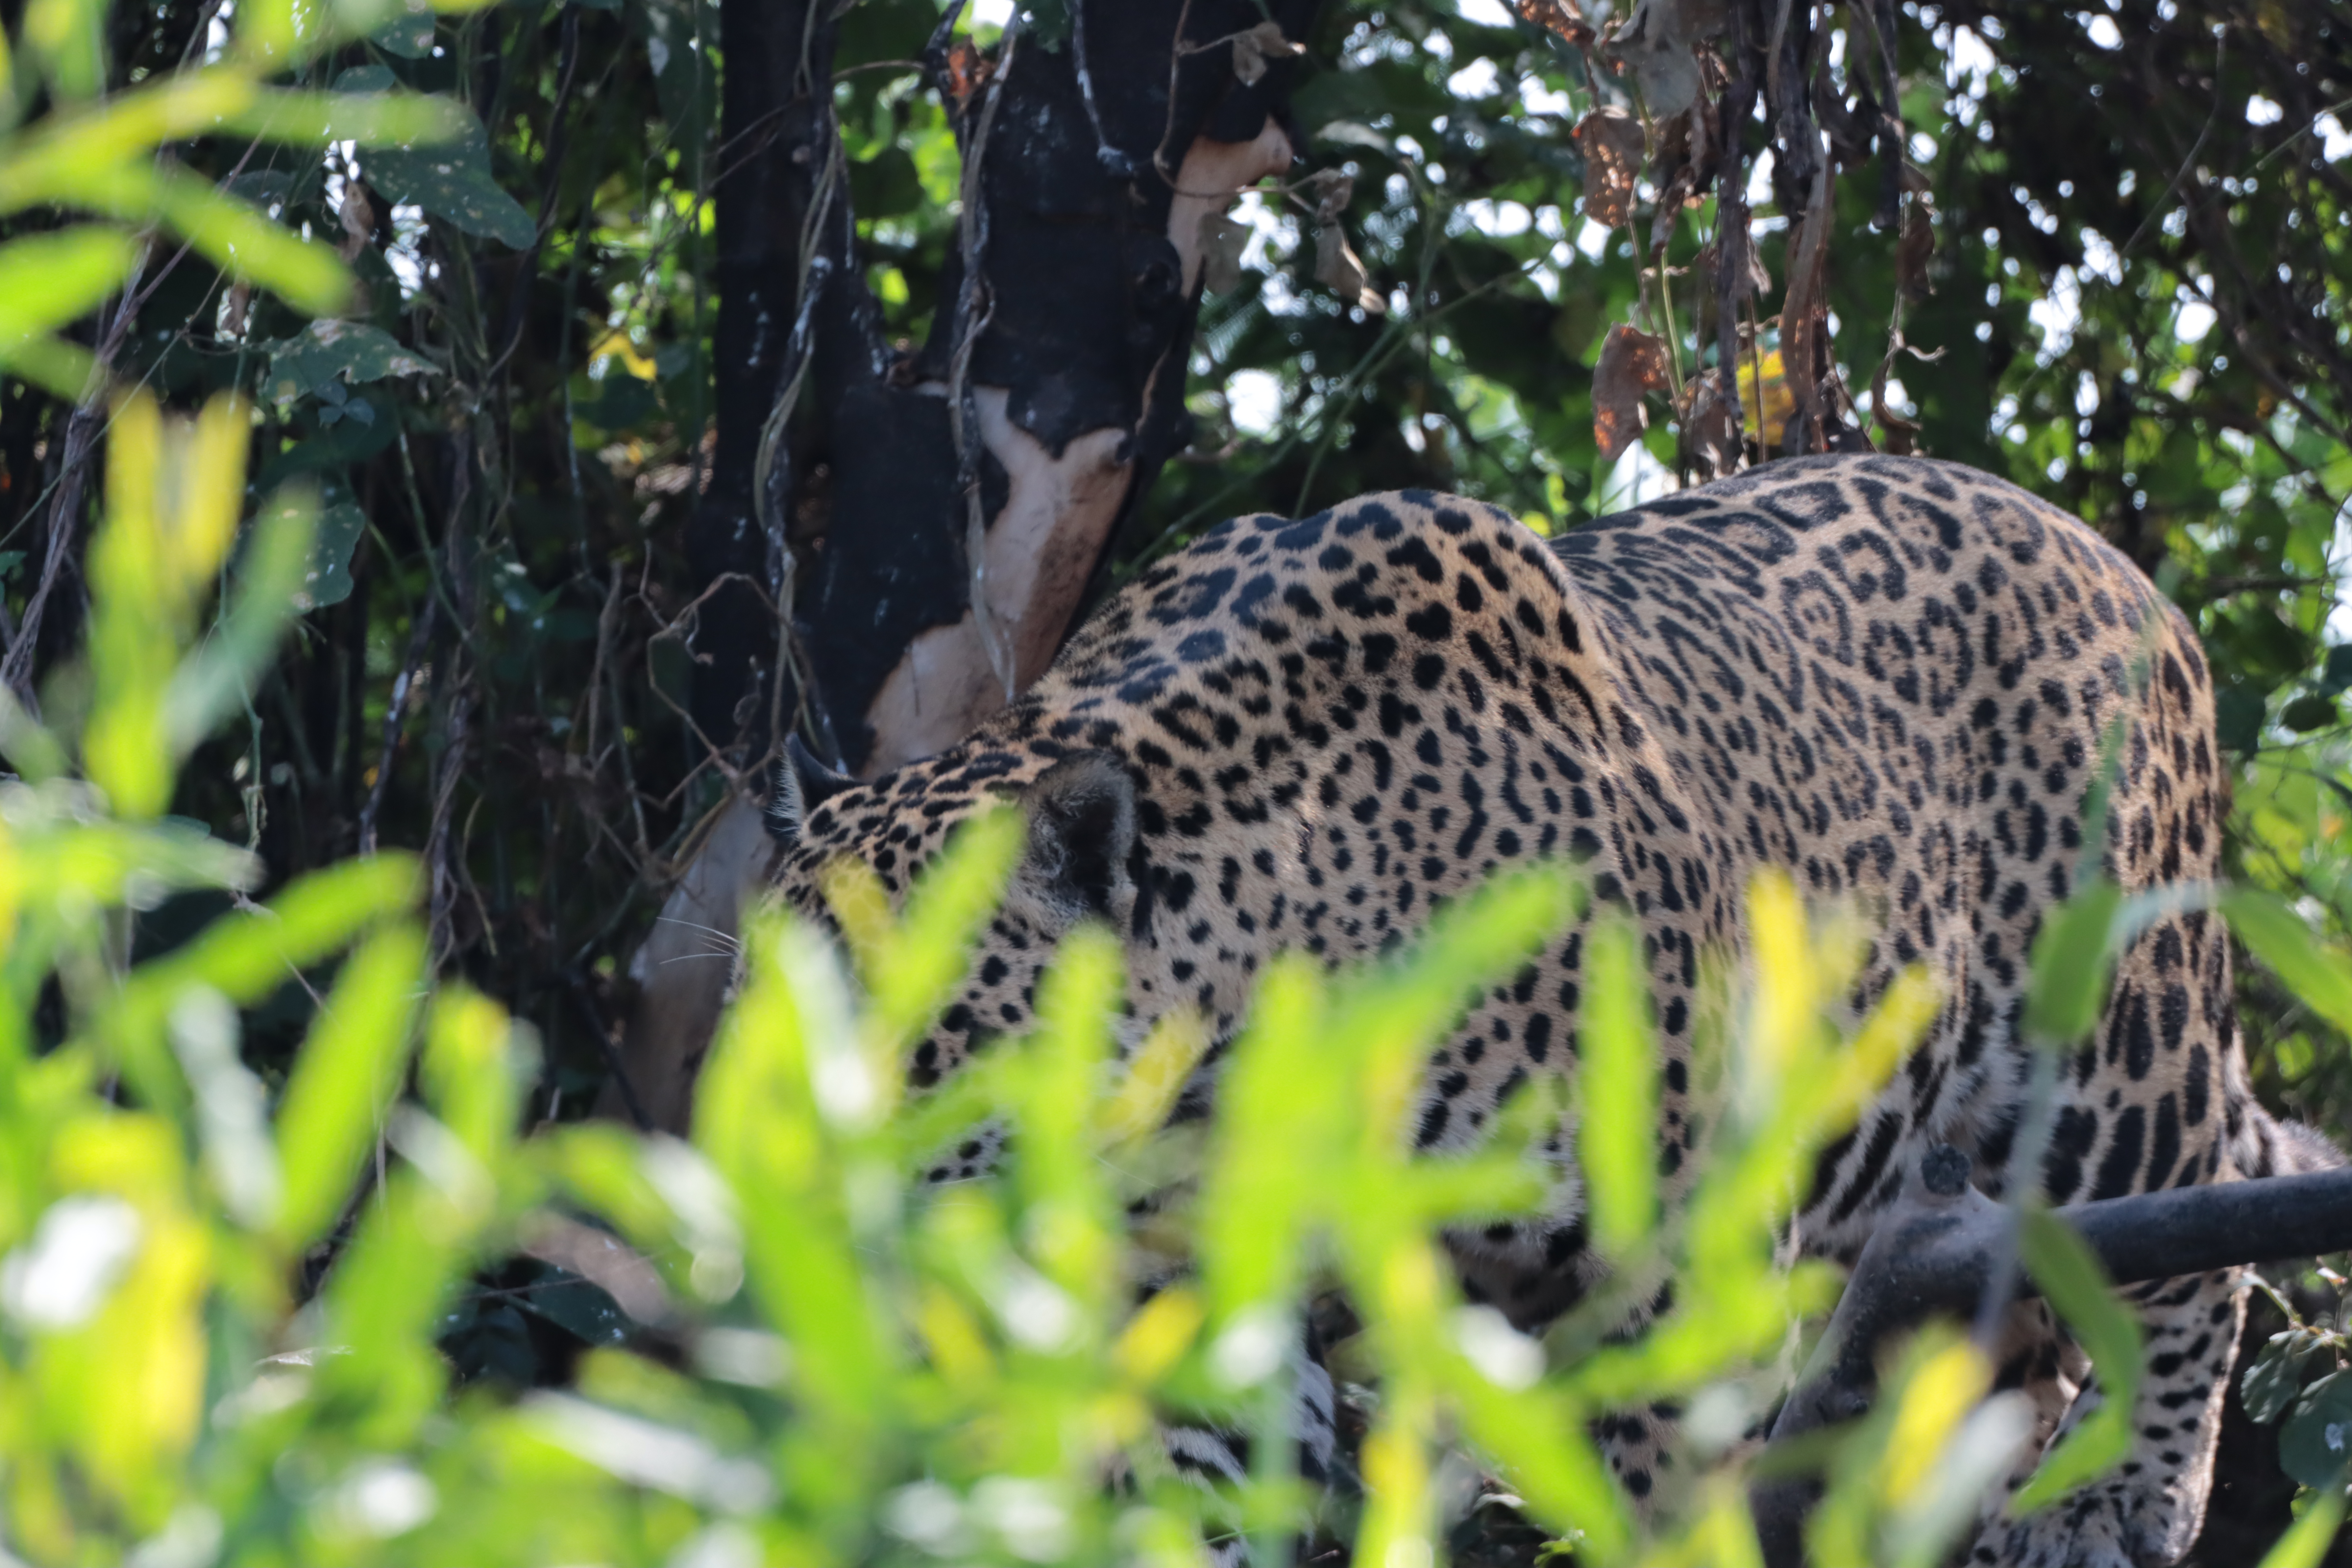
Jaguar: Saseka